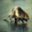
Label: beaver